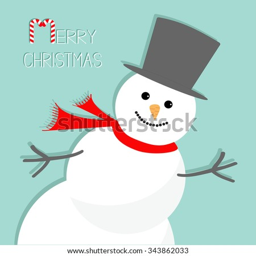
tv genre in the corner .